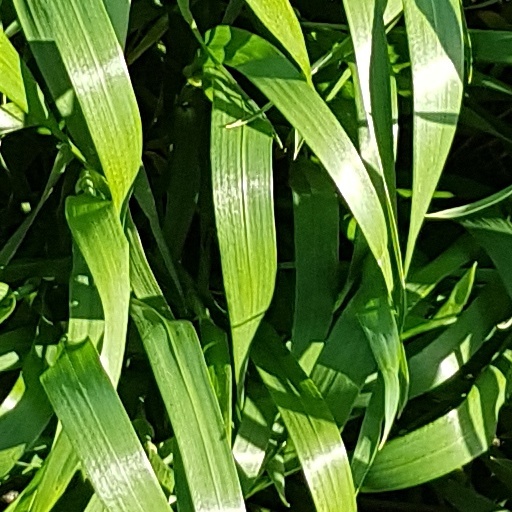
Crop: wheat